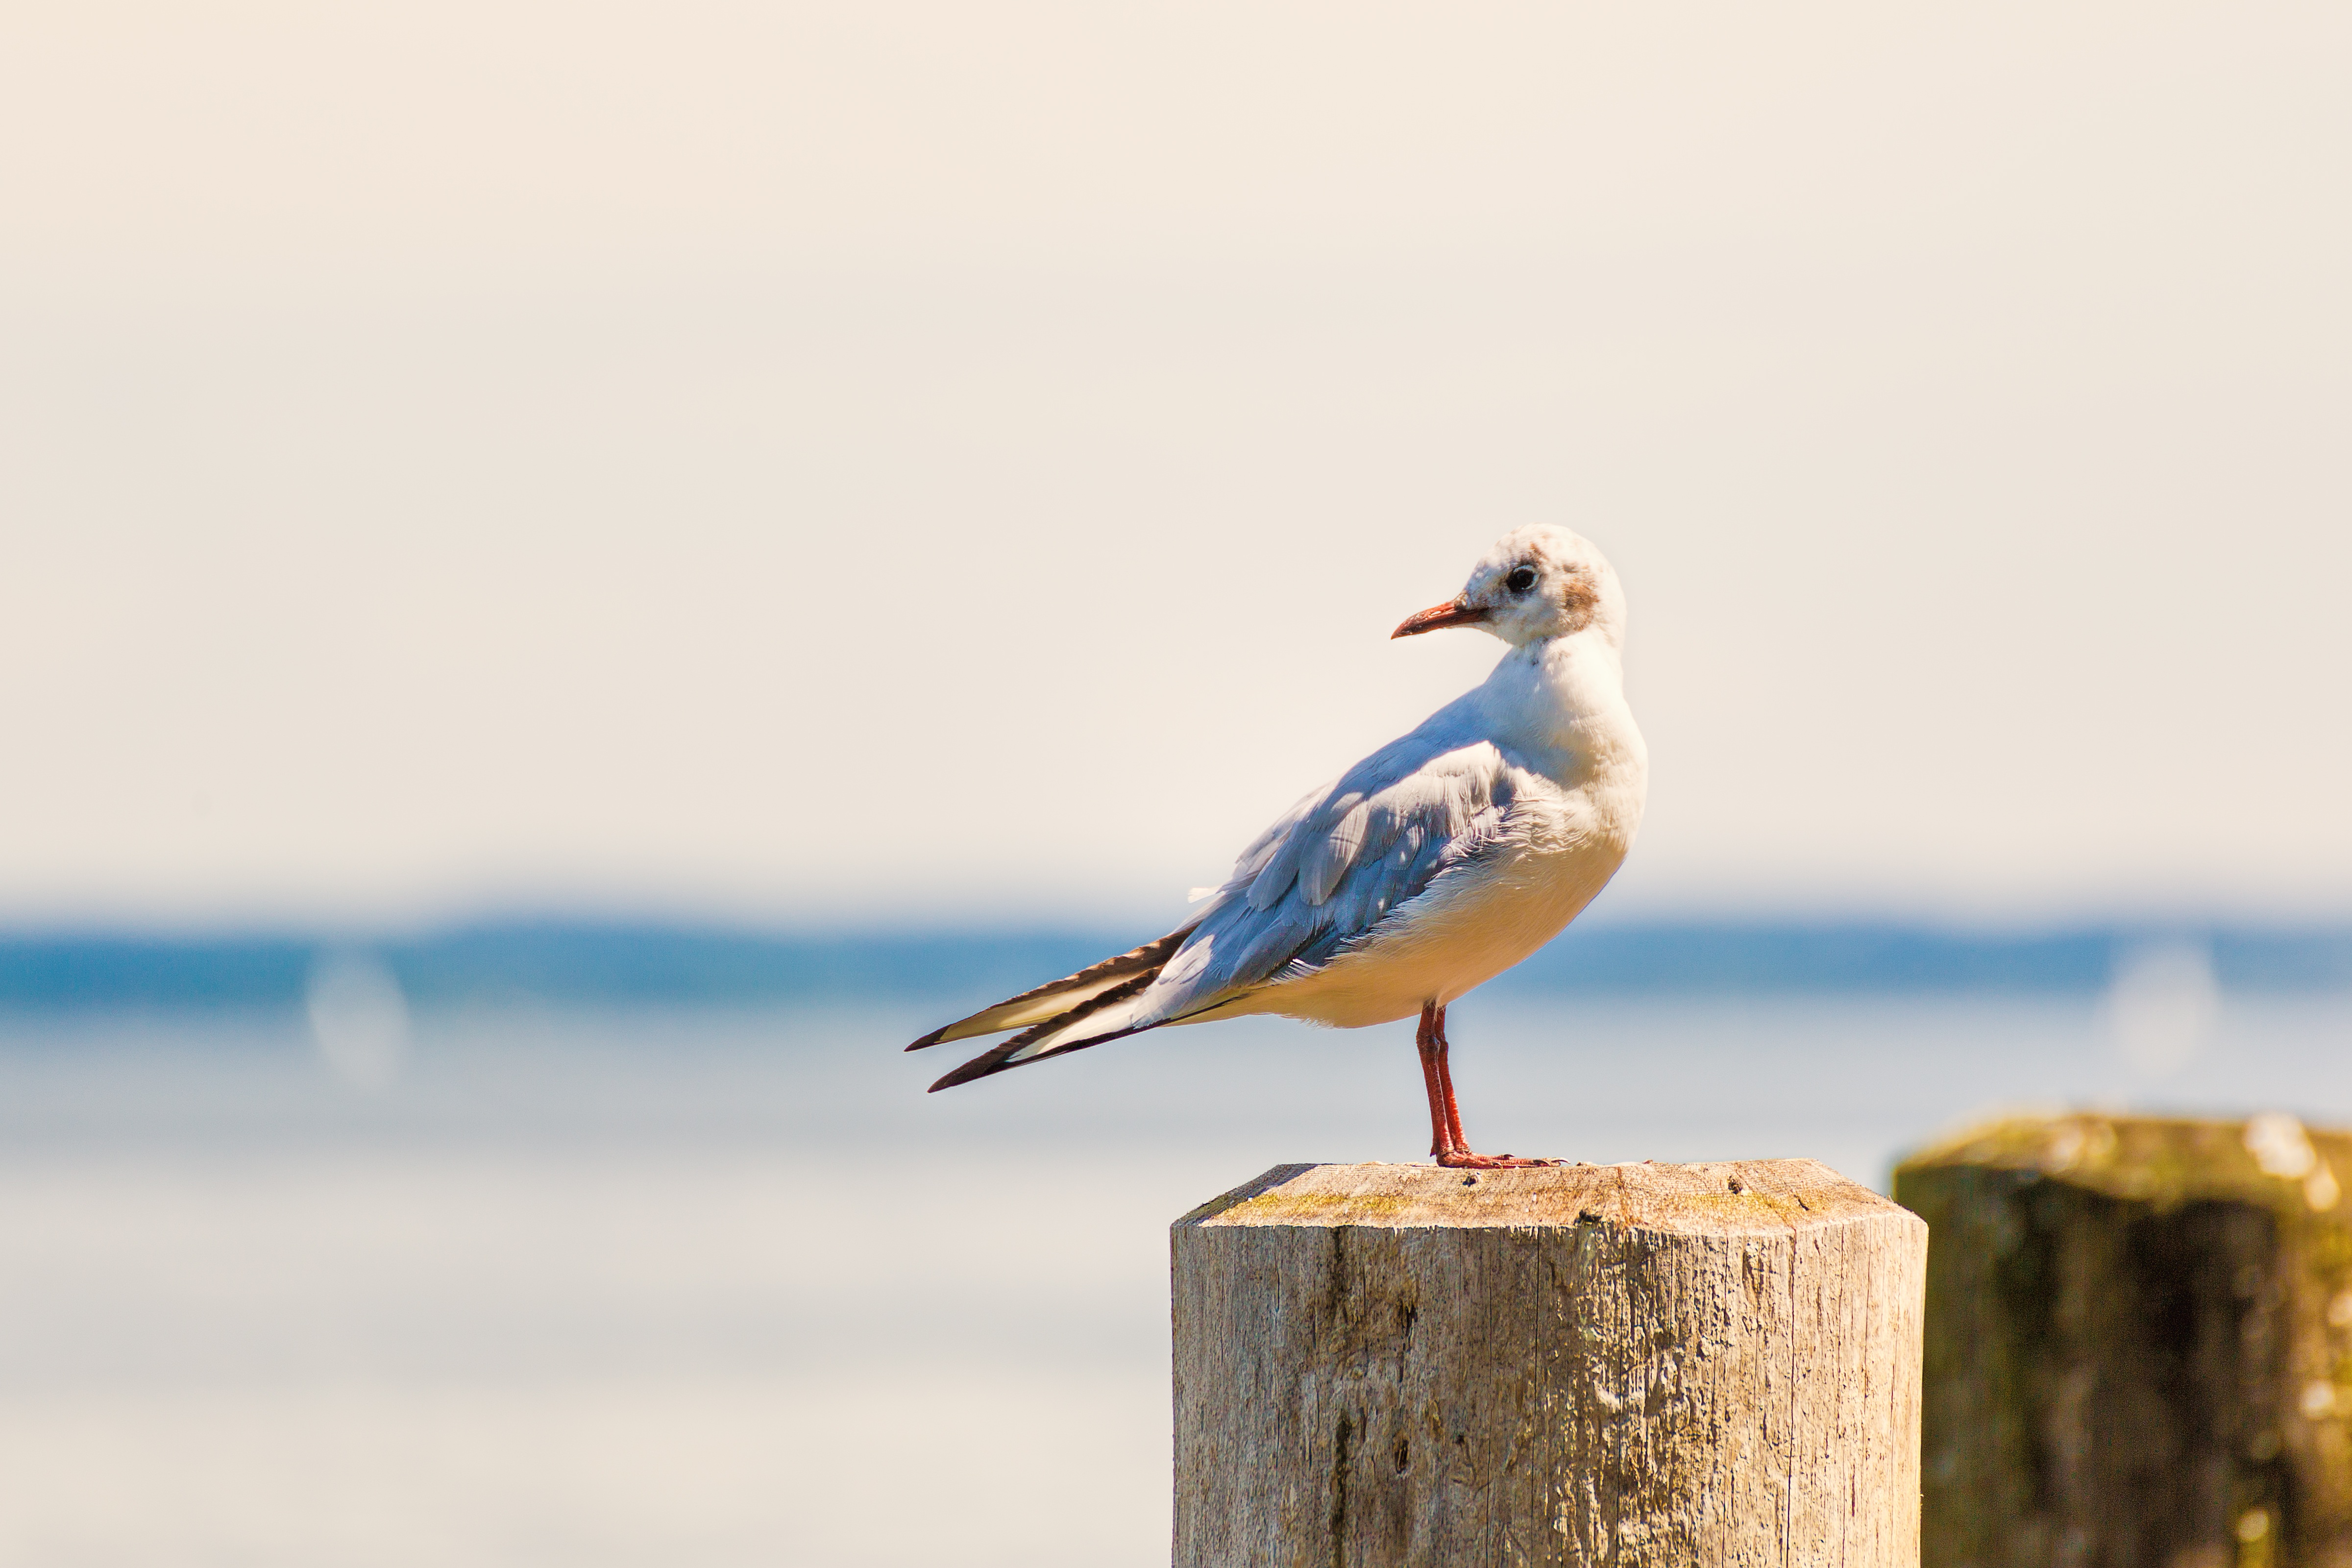
beach, sea, coast, nature, bird, wing, lake, animal, seabird, seagull, wildlife, gull, beak, fauna, plumage, bank, vertebrate, creature, mood, water bird, charadriiformes